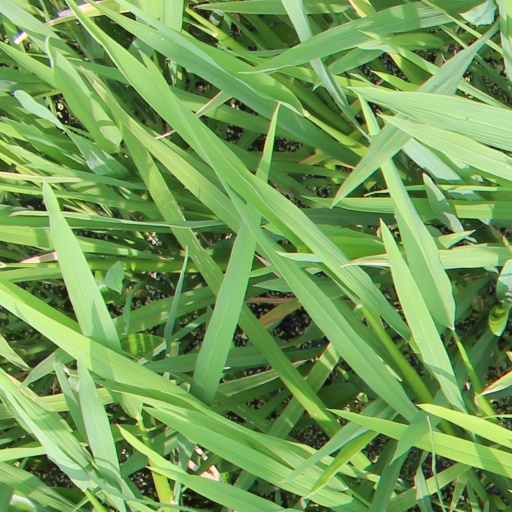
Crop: rice